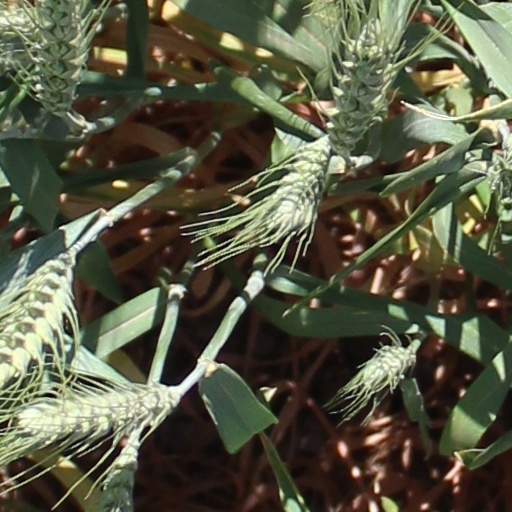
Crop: wheat